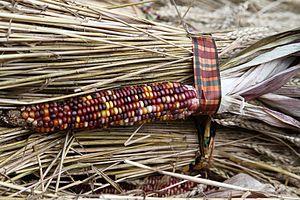
Les Hurons-Wendats sont une première nation amérindienne de famille linguistique iroquoienne, présents dans le sud de l’Ontario, au Canada, à l'arrivée des Européens au XVIIᵉ siècle. Les orthographes Ouendat et ouendat/ouendate sont aussi utilisées.